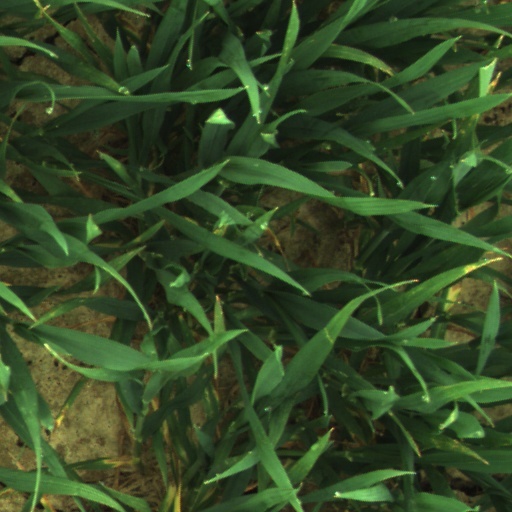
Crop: wheat